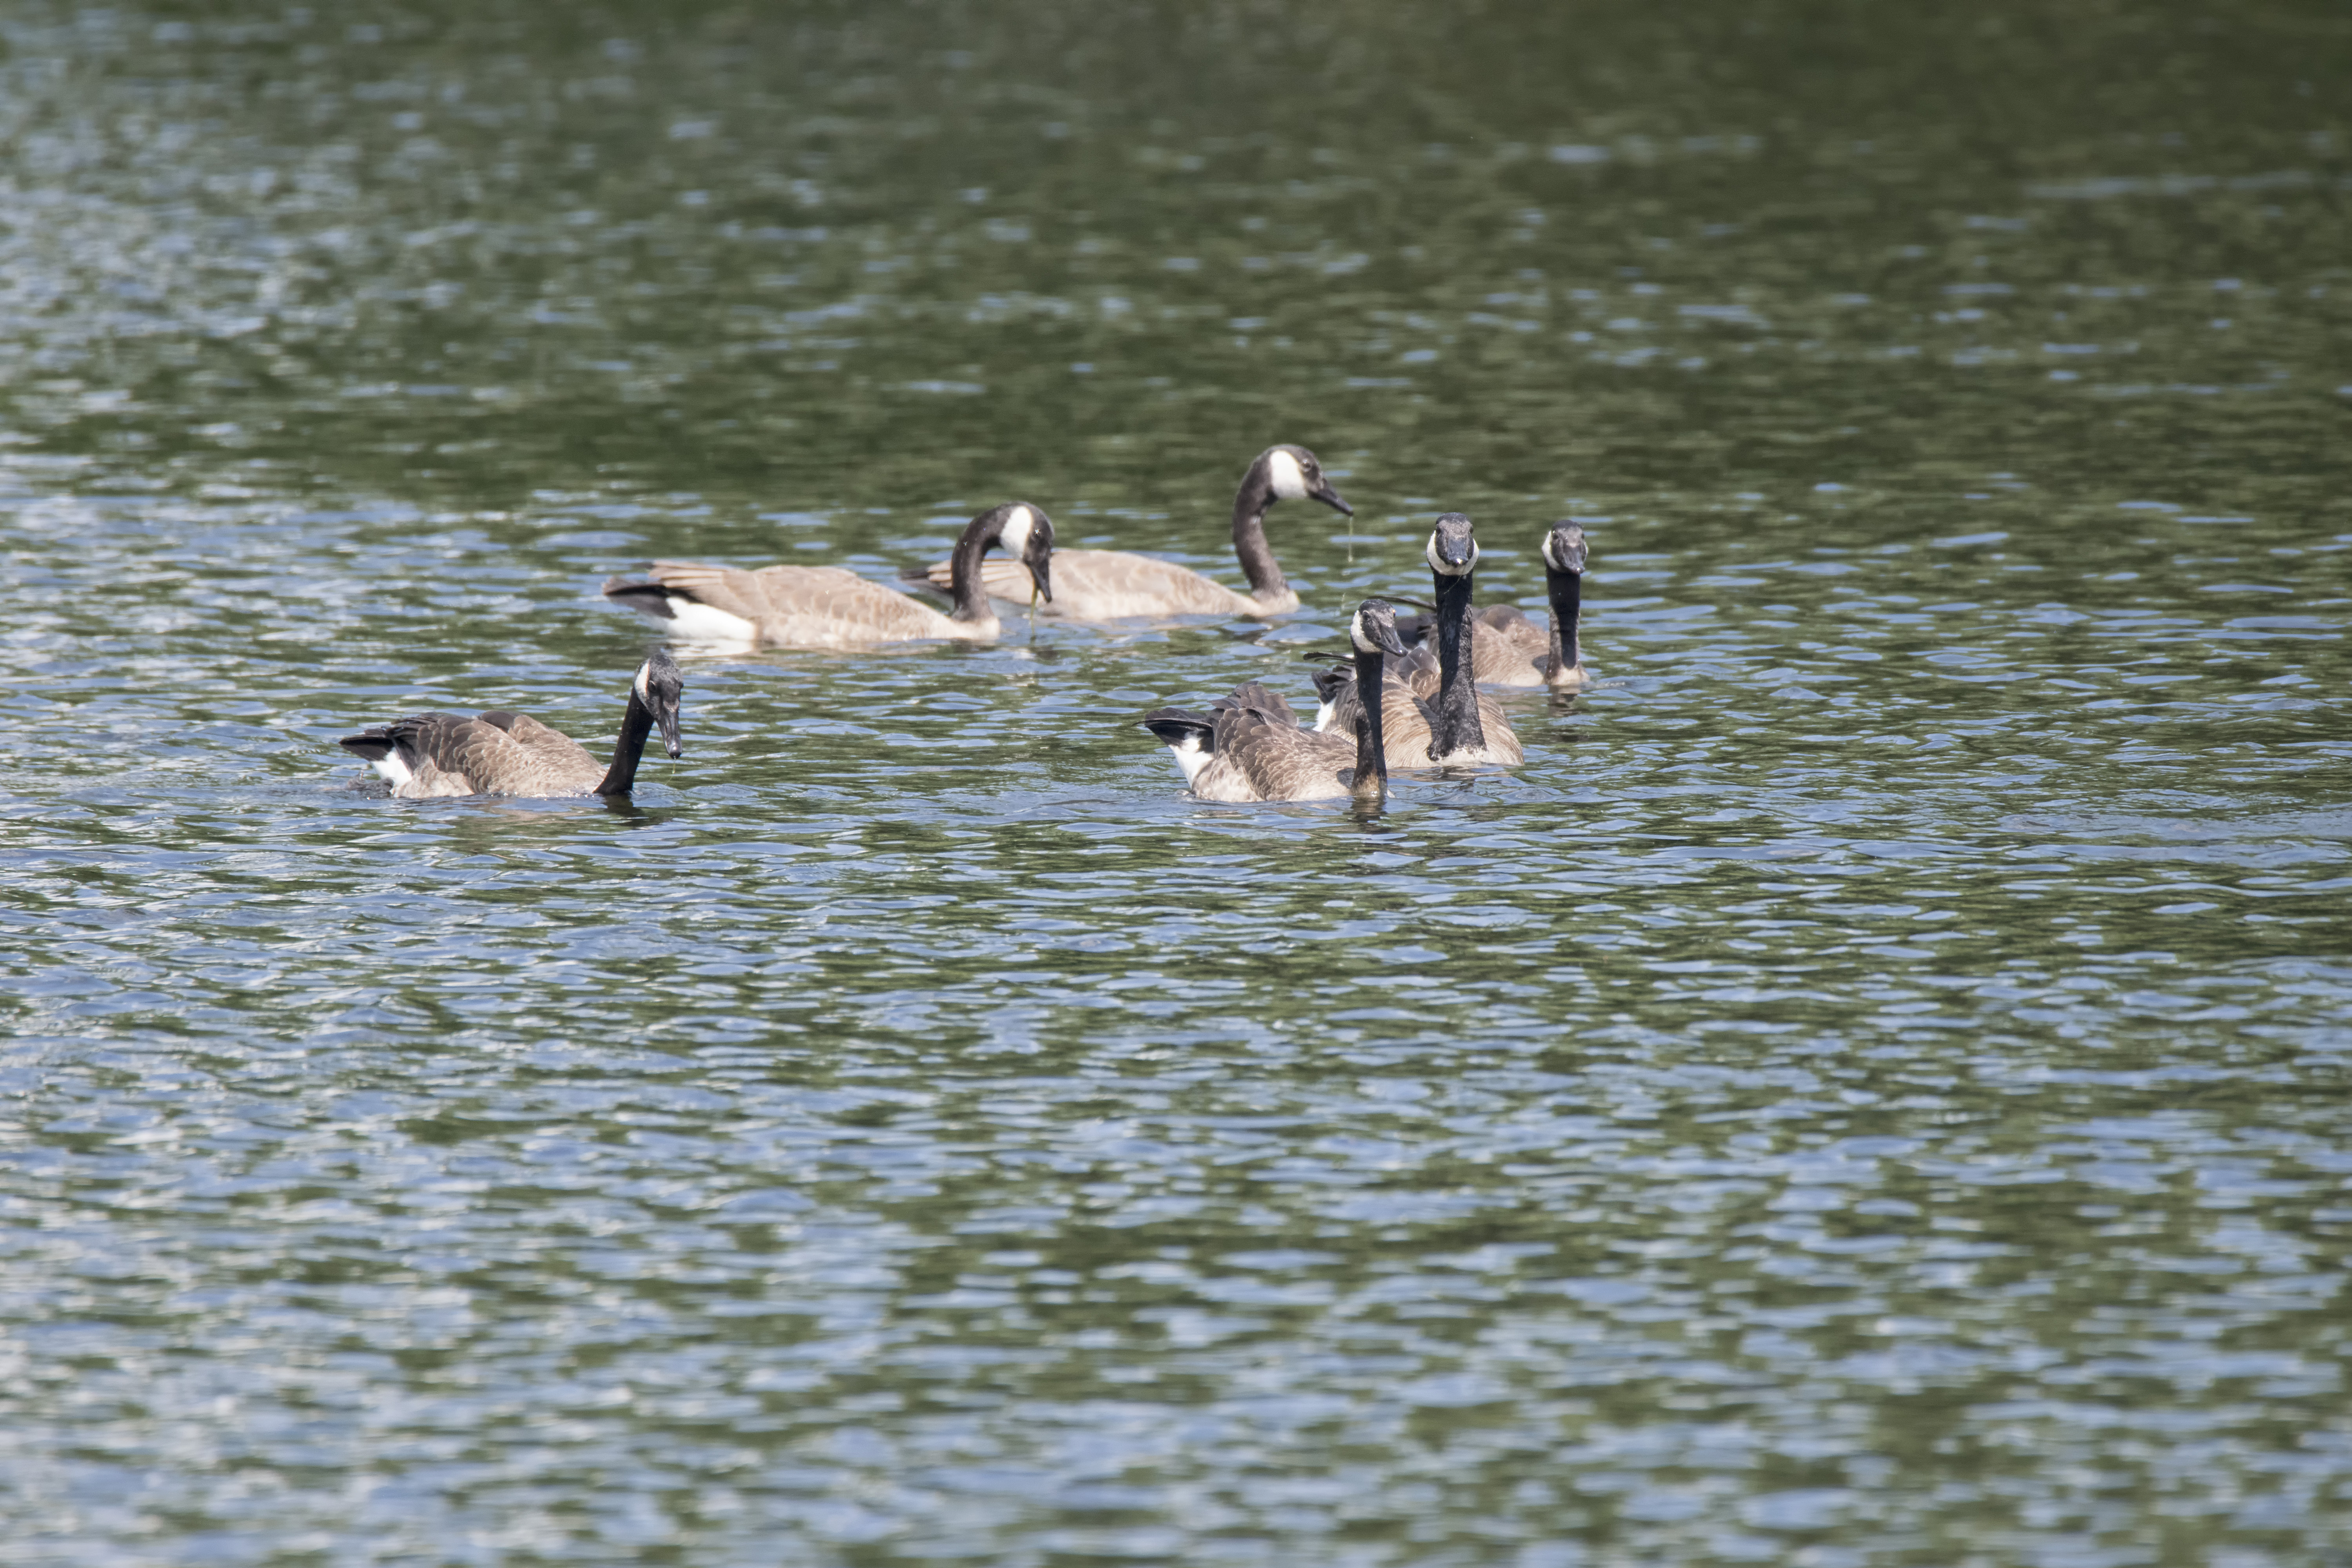
water, nature, bird, lake, pond, wildlife, fauna, duck, canada, goose, quebec, waterfowl, water bird, du, sherbrooke, oiseau, bernache, ducks geese and swans